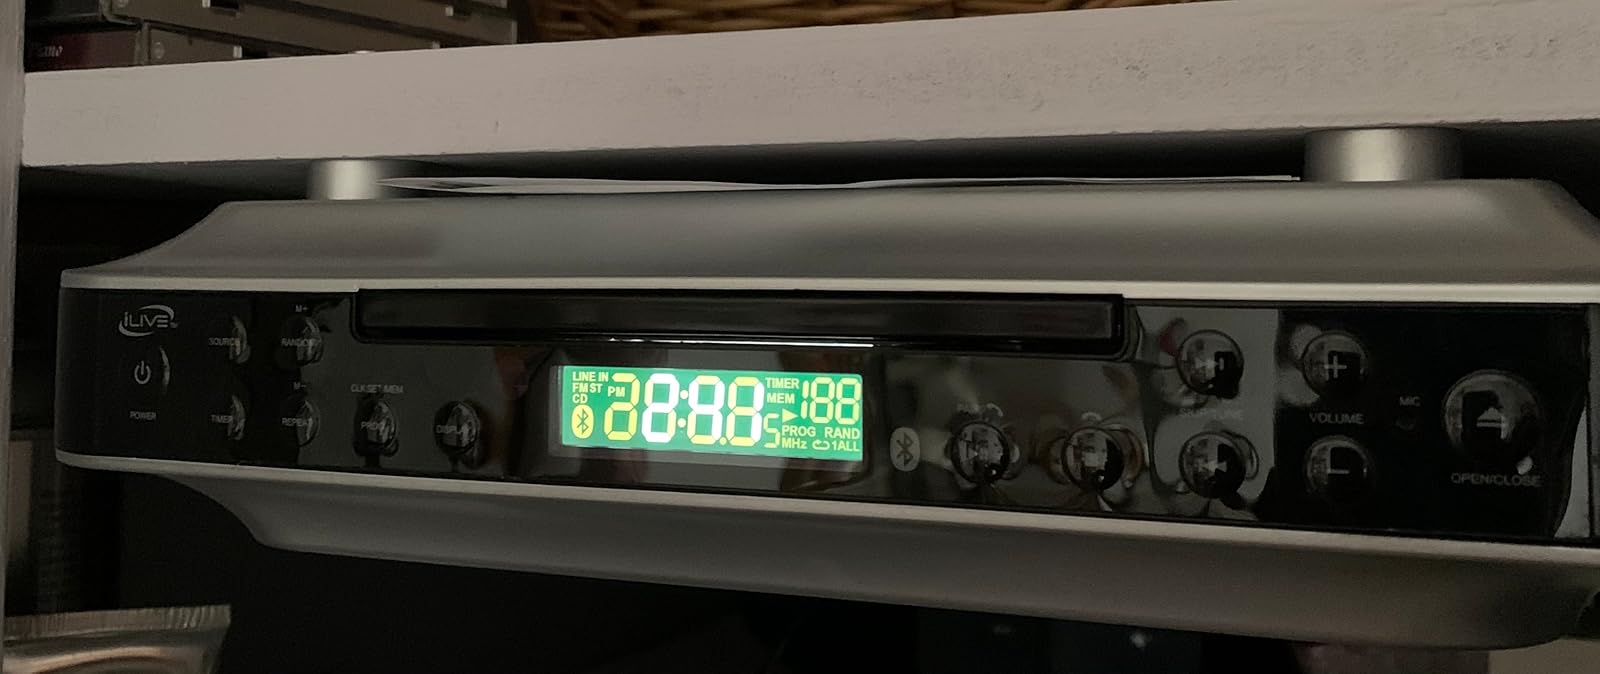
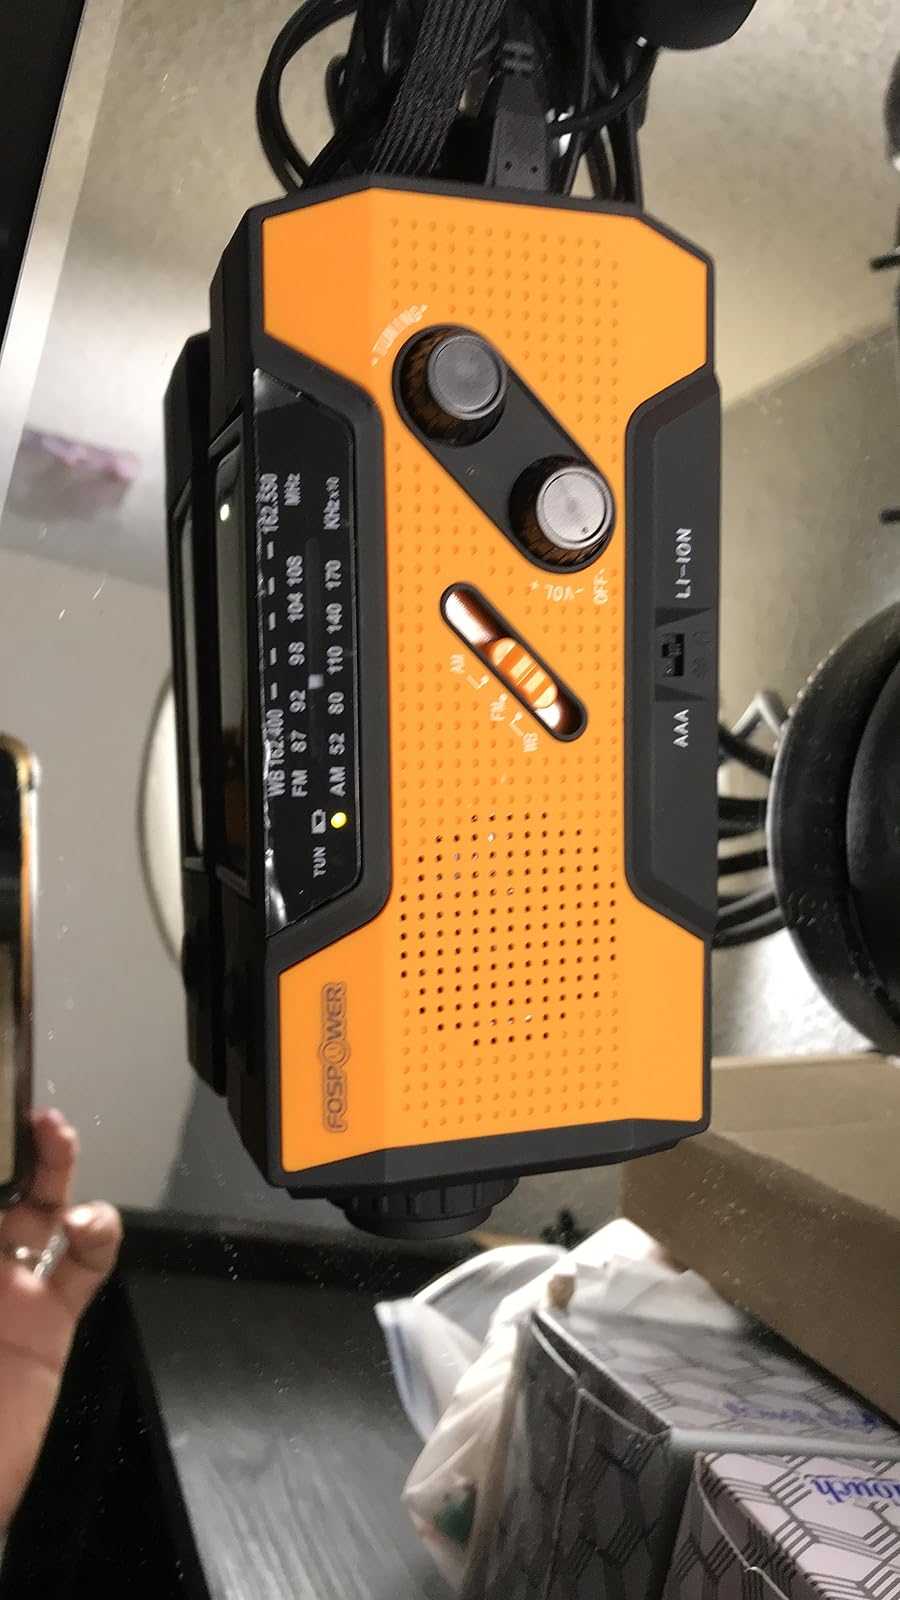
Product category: radio
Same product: no